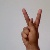
The image shows a hand gesture representing the letter 'K' in Indian Sign Language.